Just a Matter of Time (novel)

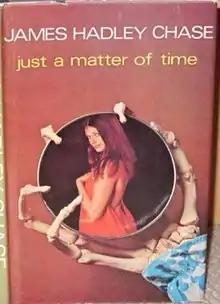
Cover of the first edition, published by Robert Hale

Just a Matter of Time is a 1973 thriller novella by British writer James Hadley Chase.